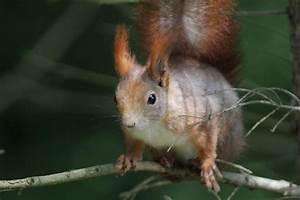
squirrel